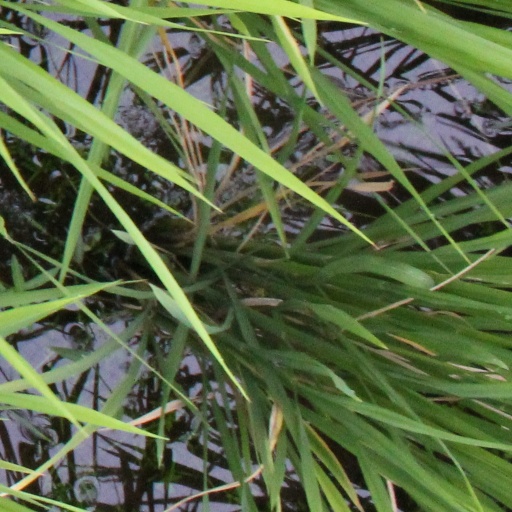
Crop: rice